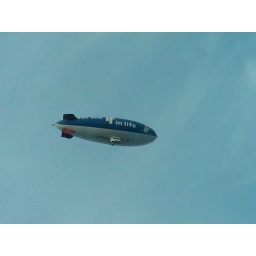
The Metlife Blimp flying over my house in Pleasanton. Going towards the Livermore Airport to Land.